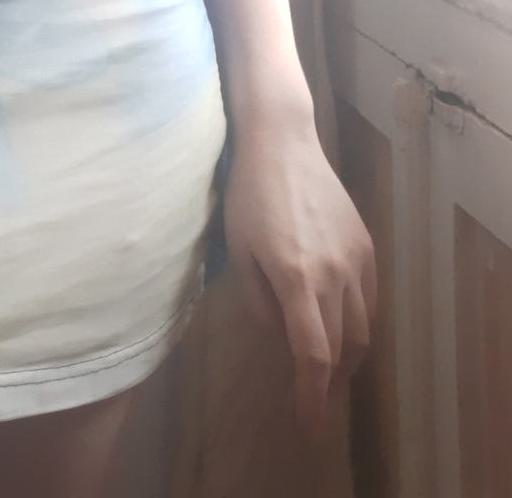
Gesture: no_gesture